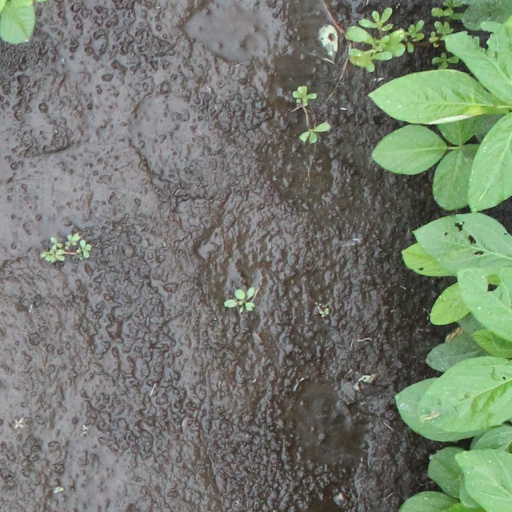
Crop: soybean